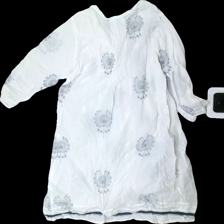
View: back
Type: Blouse
Category: Ladies
Brand: Not in the list
Brand text on label: One Season
Colors: White, Blue
Material: 100% Cott
Pattern: Embroidered
Cut: V-collar
Size: M
Season: All
Price range: 50-100
Recommended usage: Reuse